Moskvitch 408

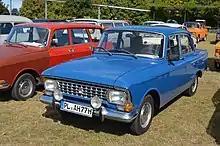
Moskvitch-408 second series

The M-433 debuted in mid-December 1966, early models having a dividing bulkhead with a small behind the driver; later, the height was reduced so the driver could reach the cargo box. The rear door was split in two halves, top and bottom, while the solid sides were corrugated, rather than smooth as was typical in Western deliveries.